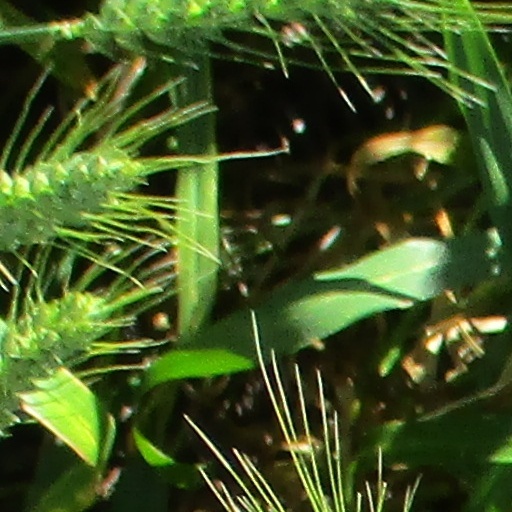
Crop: wheat